CD-R

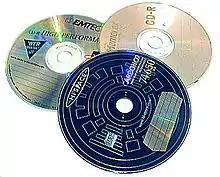
Assorted CD-Rs

Originally named CD Write-Once (WO), the CD-R specification was first published in 1988 by Philips and Sony in the Orange Book, which consists of several parts that provide details of the CD-WO, CD-MO (Magneto-Optic), and later CD-RW (Re Writable). The latest editions have abandoned the use of the term "CD-WO" in favor of "CD-R", while "CD-MO" was rarely used. Written CD-Rs and CD-RWs are, in the aspect of low-level encoding and data format, fully compatible with the audio CD ("Red Book" CD-DA) and data CD ("Yellow Book" CD-ROM) standards. The Yellow Book standard for CD-ROM only specifies a high-level data format and refers to the Red Book for all physical format and low-level code details, such as track pitch, linear bit density, and bitstream encoding. This means they use Eight-to-Fourteen Modulation, CIRC error correction, and, for CD-ROM, the third error correction layer defined in the Yellow Book. Properly written CD-R discs on blanks of less than 80 minutes in length are fully compatible with the audio CD and CD-ROM standards in all details including physical specifications. 80-minute CD-R discs marginally violate the Red Book physical format specifications, and longer discs are non-compliant. CD-RW discs have lower reflectivity than CD-R or pressed (non-writable) CDs and for this reason cannot meet the Red Book standard. Some hardware compatible with Red Book CDs may have difficulty reading CD-Rs and, because of their lower reflectivity, especially CD-RWs. To the extent that CD hardware can read extended-length discs or CD-RW discs, it is because that hardware has capability beyond the minimum required by the Red Book and Yellow Book standards (the hardware is more capable than it needs to be to bear the Compact Disc logo).